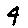
Label: 9